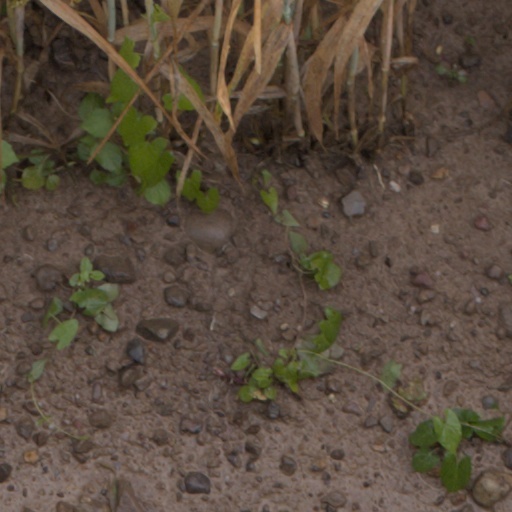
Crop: wheat